Alien: The Roleplaying Game

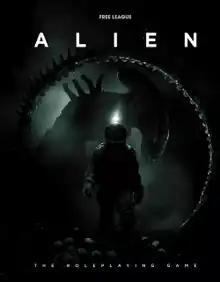

Alien: The Roleplaying Game is a science fiction horror role-playing game based on the "Alien" film franchise. It was published by Free League Publishing in 2019. The game has won three ENNIE Awards.